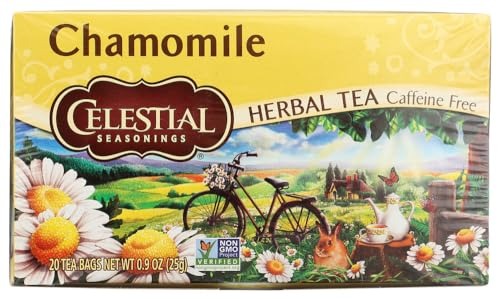
Item Name: Celestial Seasonings Chamomile Herb Tea, 20-Count Tea Bags (Pack of 6) by Celestial Seasonings [Foods]
Value: 6.0
Unit: Count

Price: 14.18